Bill Gates

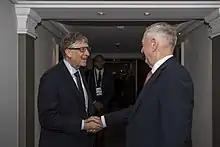

Gates delivered his thoughts in a fireside chat moderated by journalist and news anchor Shereen Bhan virtually at the Singapore FinTech Festival on December 8, 2020, on the topic, "Building Infrastructure for Resilience: What the COVID-19 Response Can Teach Us About How to Scale Financial Inclusion".